VFA-82

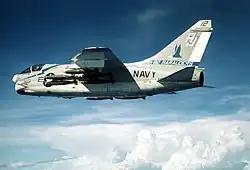
VA-82 A-7C over Vietnam c.1972

On that deployment, VA-82 played a role in the attack that destroyed the Thanh Hoa Bridge, a vital link in the North Vietnamese Army supply lines and a target that seemed indestructible during the Vietnam War. Four A-7Cs from VA-82 successfully delivered of high explosives with two planes carrying two Walleyes, while two other carried two, 2,000 lb Mk 84 bombs. In a simultaneous attack, the centre piling on the bridge was hit, and the span broke in half. After this, the Thanh Hoa bridge was considered permanently destroyed and removed from the target list.